Polish culture during World War II

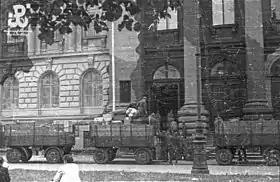
Germans looting the "Zachęta" Museum in Warsaw, summer 1944

In 1939, as the occupation regime was being established, the Nazis confiscated Polish state property and much private property. Countless art objects were looted and taken to Germany, in line with a plan that had been drawn up well in advance of the invasion. The looting was supervised by experts of the "SS"-"Ahnenerbe", "Einsatzgruppen" units, who were responsible for art, and by experts of "Haupttreuhandstelle Ost", who were responsible for more mundane objects. Notable items plundered by the Nazis included the Altar of Veit Stoss and paintings by Raphael, Rembrandt, Leonardo da Vinci, Canaletto and Bacciarelli. Most of the important art pieces had been "secured" by the Nazis within six months of September 1939; by the end of 1942, German officials estimated that "over 90%" of the art previously in Poland was in their possession. Some art was shipped to German museums, such as the planned "Führermuseum" in Linz, while other art became the private property of Nazi officials. Over 516,000 individual art pieces were taken, including 2,800 paintings by European painters; 11,000 works by Polish painters; 1,400 sculptures, 75,000 manuscripts, 25,000 maps, and 90,000 books (including over 20,000 printed before 1800); as well as hundreds of thousands of other objects of artistic and historic value. Even exotic animals were taken from the zoos.